Jay O. Sanders

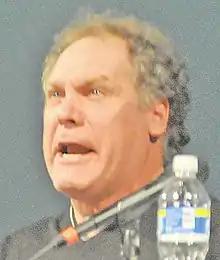
Sanders in 2009

Jay Olcutt Sanders (born April 16, 1953) is an American film, theatre and television actor and playwright. He frequently appears in plays off-Broadway at The Public Theatre. He has received a Drama Desk Award and a New York Drama Critics' Circle Award.